The Bothersome Man

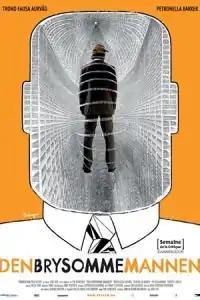

The Bothersome Man is a 2006 Norwegian film. It was directed by Jens Lien after a script by Per H. V. Schreiner. The film stars Trond Fausa Aurvåg, Petronella Barker and Per Schaaning. The story is about a man suddenly finding himself in an outwardly perfect, yet empty and unfulfilling dystopia, and his attempt to escape. The film was well received by critics, and was awarded three Amanda Awards in 2006.